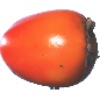
Label: kaki